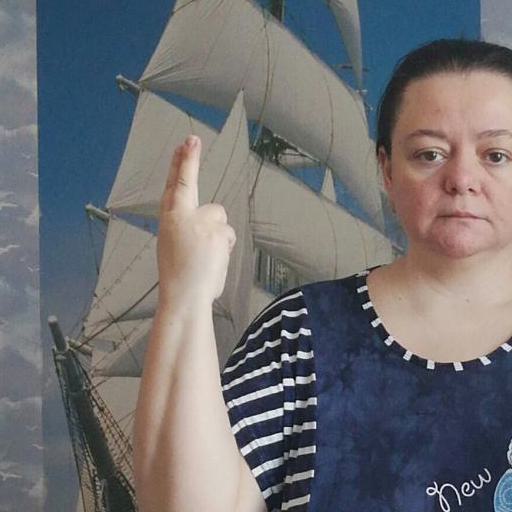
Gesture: two_up_inverted